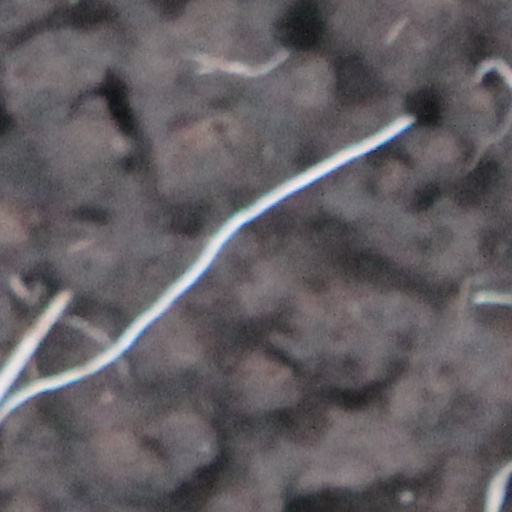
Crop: wheat